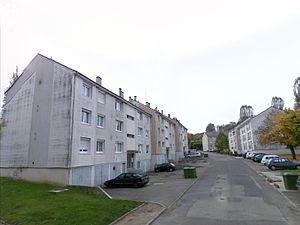
Orangerie
Saint-Fargeau-Ponthierry est une commune française située dans le département de Seine-et-Marne en région Île-de-France.